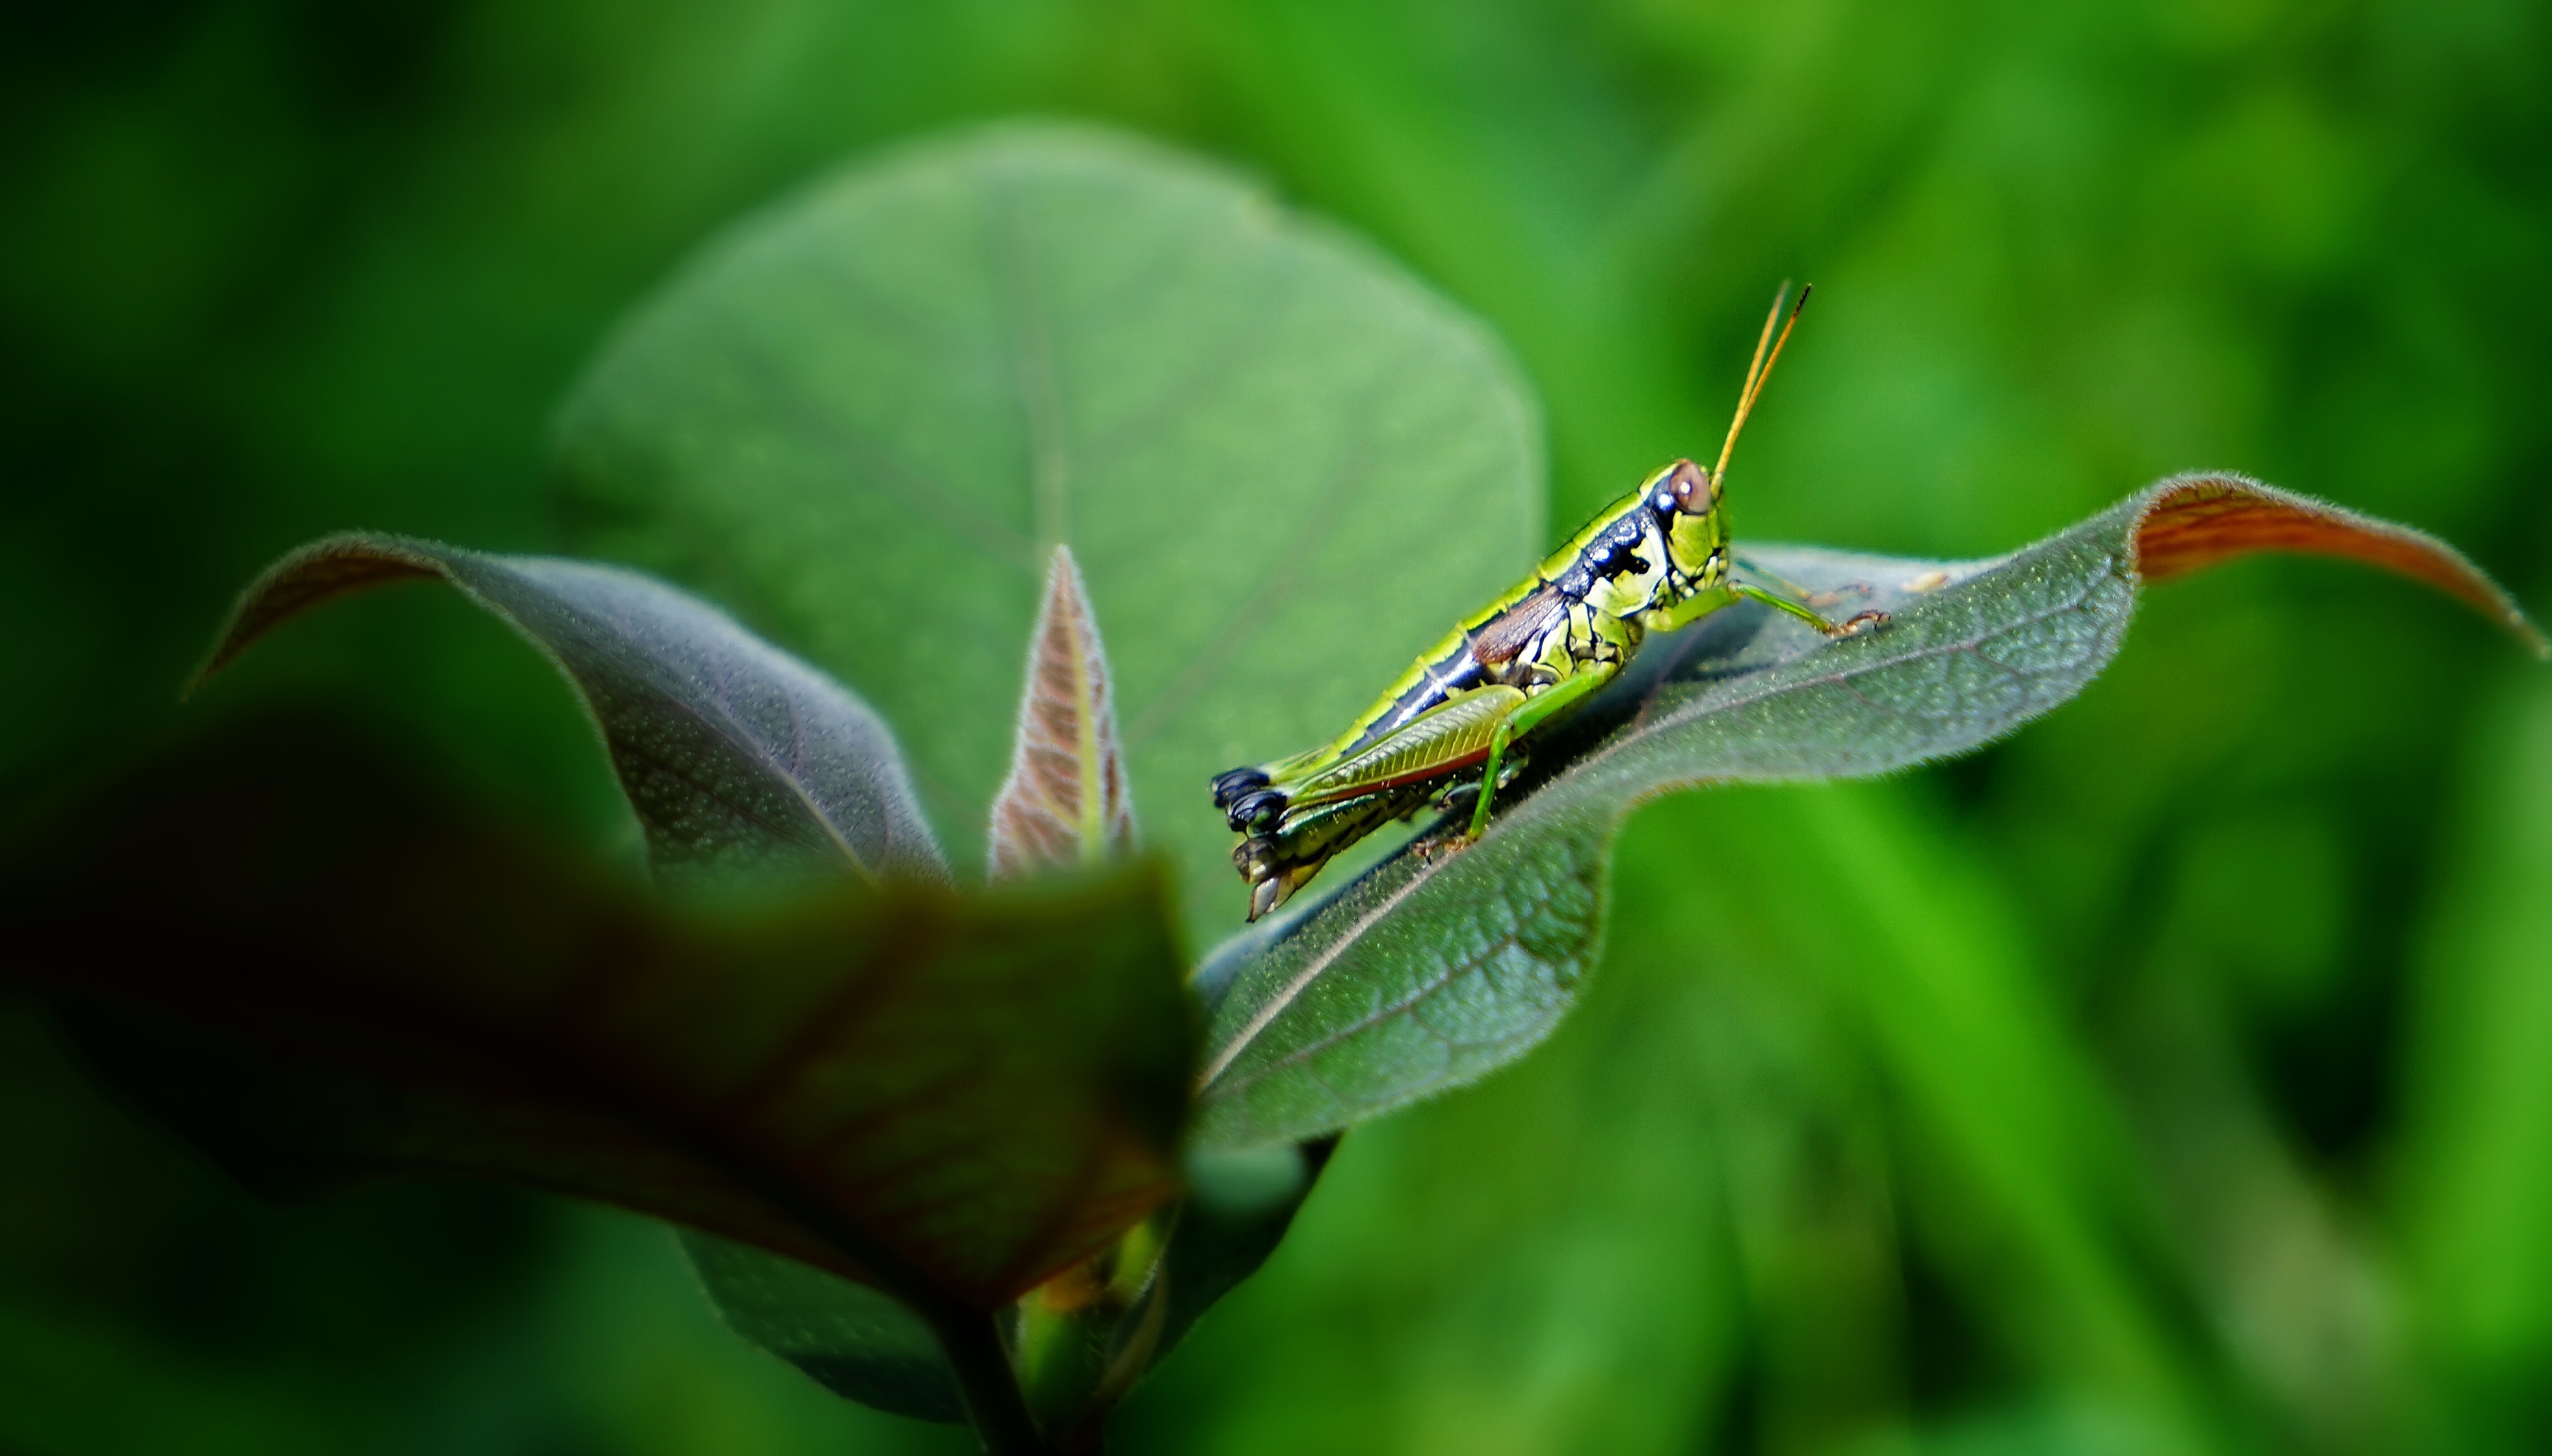
nature, grass, branch, photography, leaf, flower, wildlife, green, insect, botany, amphibian, flora, fauna, invertebrate, tree frog, close up, grasshopper, macro photography